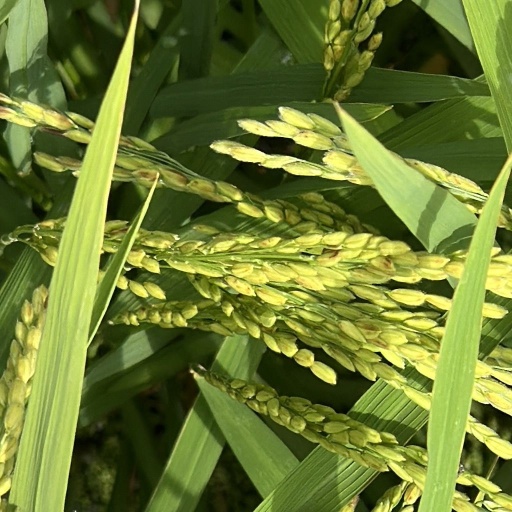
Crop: rice